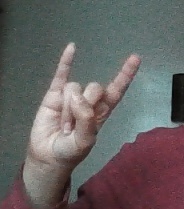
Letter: la